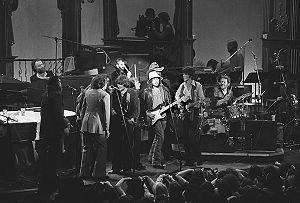
Levon Helm est un musicien et acteur américain, célèbre en tant que batteur du groupe The Band.
Sir Richard Starkey, mieux connu sous son nom de scène Ringo Starr, est un musicien, chanteur, batteur, auteur-compositeur-interprète et acteur britannique né le 7 juillet 1940 à Liverpool.
Eric Garth Hudson est un multi-instrumentiste canadien.
Robbie Robertson est un guitariste, compositeur, acteur, producteur et scénariste canadien né le 5 juillet 1943 à Toronto. Il a été le guitariste du groupe rock canadien The Band.
The Band est un groupe de rock canadien, composé de Robbie Robertson, Levon Helm, Garth Hudson, Richard Manuel et Rick Danko. The Band est célèbre à la fois pour ses propres albums, notamment Music From Big Pink et The Band, mais aussi pour avoir fréquemment accompagné Bob Dylan, de 1965 à 1974.